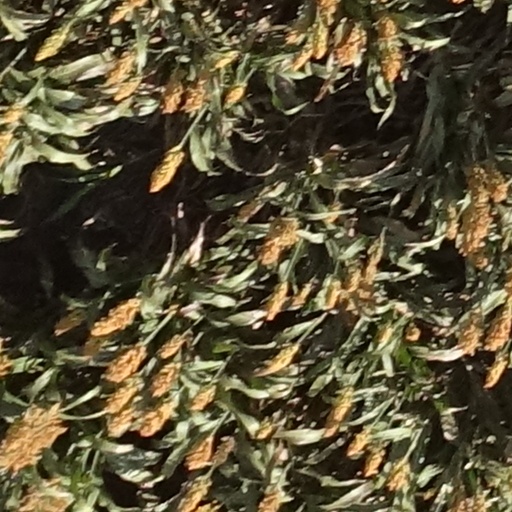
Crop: sorghum